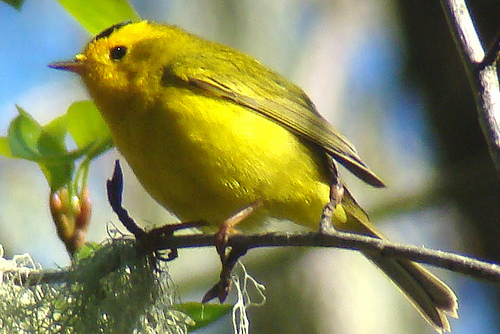
this is a small yellow bird with orange feet and a small beak.
this is a small yellow bird with a very small bill, short primaries and secondaries, and a bright, yellow belly, and a black crown.
a colorful small bird with a black crown and yellow covering the rest of its body.
a small sized bird that has tones of yellow with a short pointed bill
this fat yellow bird has one black eye and thin orange legs.
this colorful bird has a yellow belly and breast, yellow wings with two grey wingbars, and pink tarsus and feet
this bird is yellow in color, with a sharp beak.
this particular bird has a belly that is yellow and orange on it's breasts
this bird has wings that are yellow and has a black crown
this bird is yellow with black and has a very short beak.
Species: Wilson Warbler